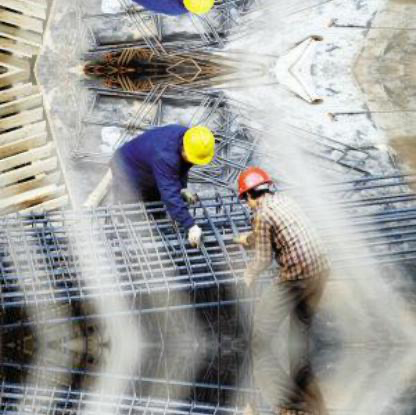
Objects in the image:
label: helmet
label: helmet
label: helmet